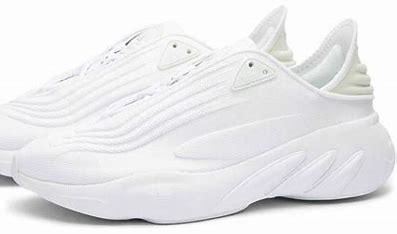
Brand: Adidas
Model: Adifom Sltn